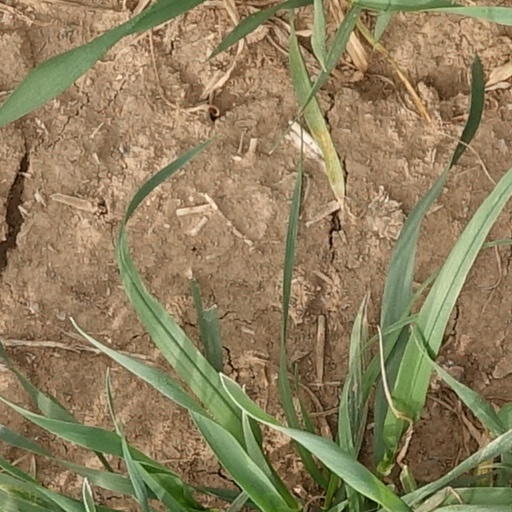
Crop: wheat